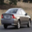
Label: automobile